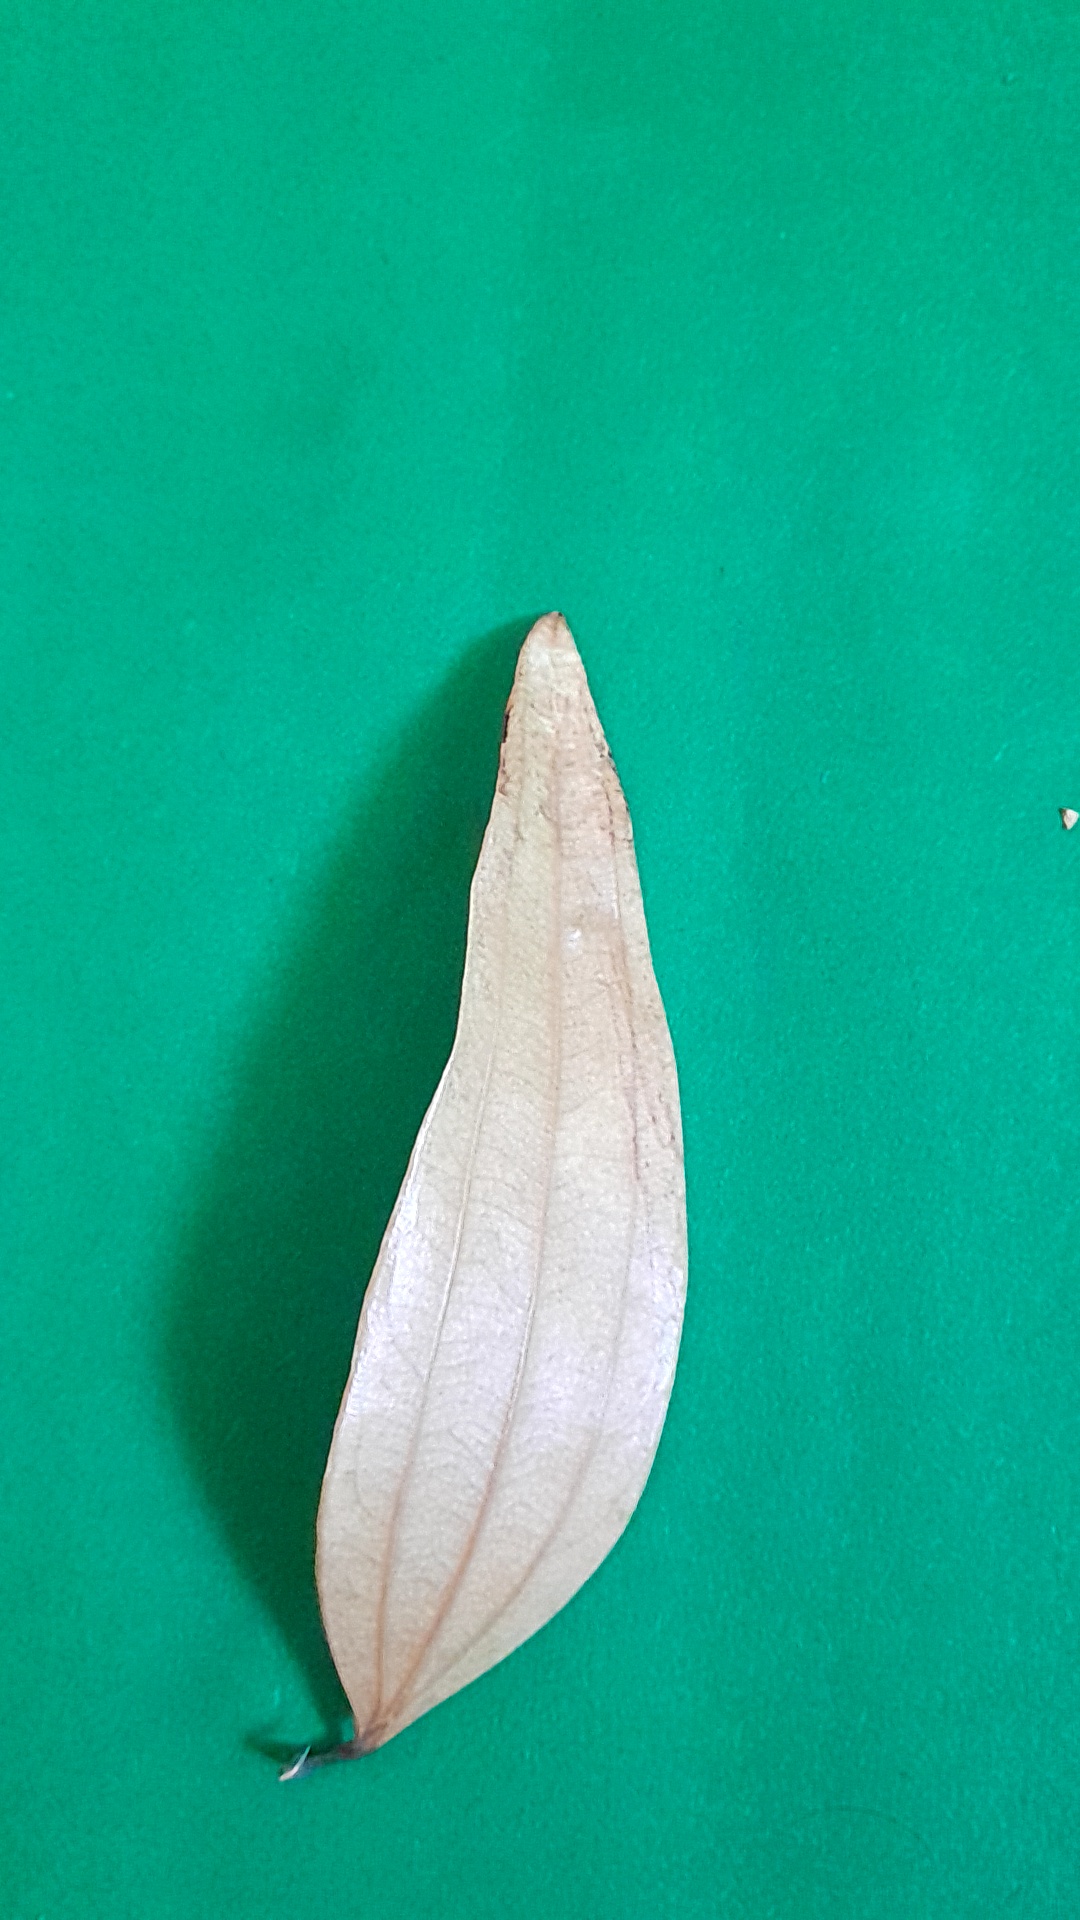
Label: Dry Leaf